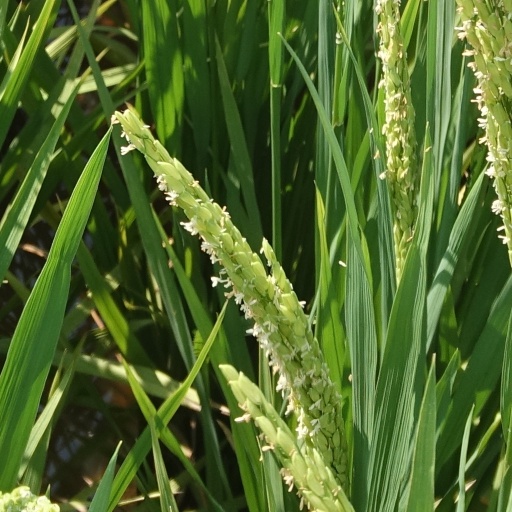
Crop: rice